Timeline of motor vehicle brands

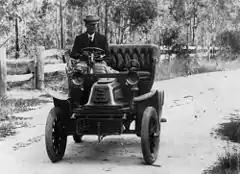
A De Dion-Bouton in 1905

France. Internal-combustion: Alliance, Brasier, Charlon, Couverchel, Delage, Eudelin, Rolland-Pilain, Sizaire-Naudin; touring car: Rebour; light car: Helbé, Urric; voiturette: Eureka; motorcycle: Herdtle & Bruneau